Pathogenic bacteria

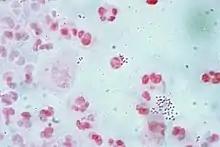
"Neisseria gonorrhoeae" (small red dots) in pus from a man with a urethral discharge (Gram stain)

Pathogenic bacteria are bacteria that can cause disease. This article focuses on the bacteria that are pathogenic to humans. Most species of bacteria are harmless and many are beneficial but others can cause infectious diseases. The number of these pathogenic species in humans is estimated to be fewer than a hundred. By contrast, several thousand species are considered part of the gut flora, with a few hundred species present in each individual human's digestive tract.